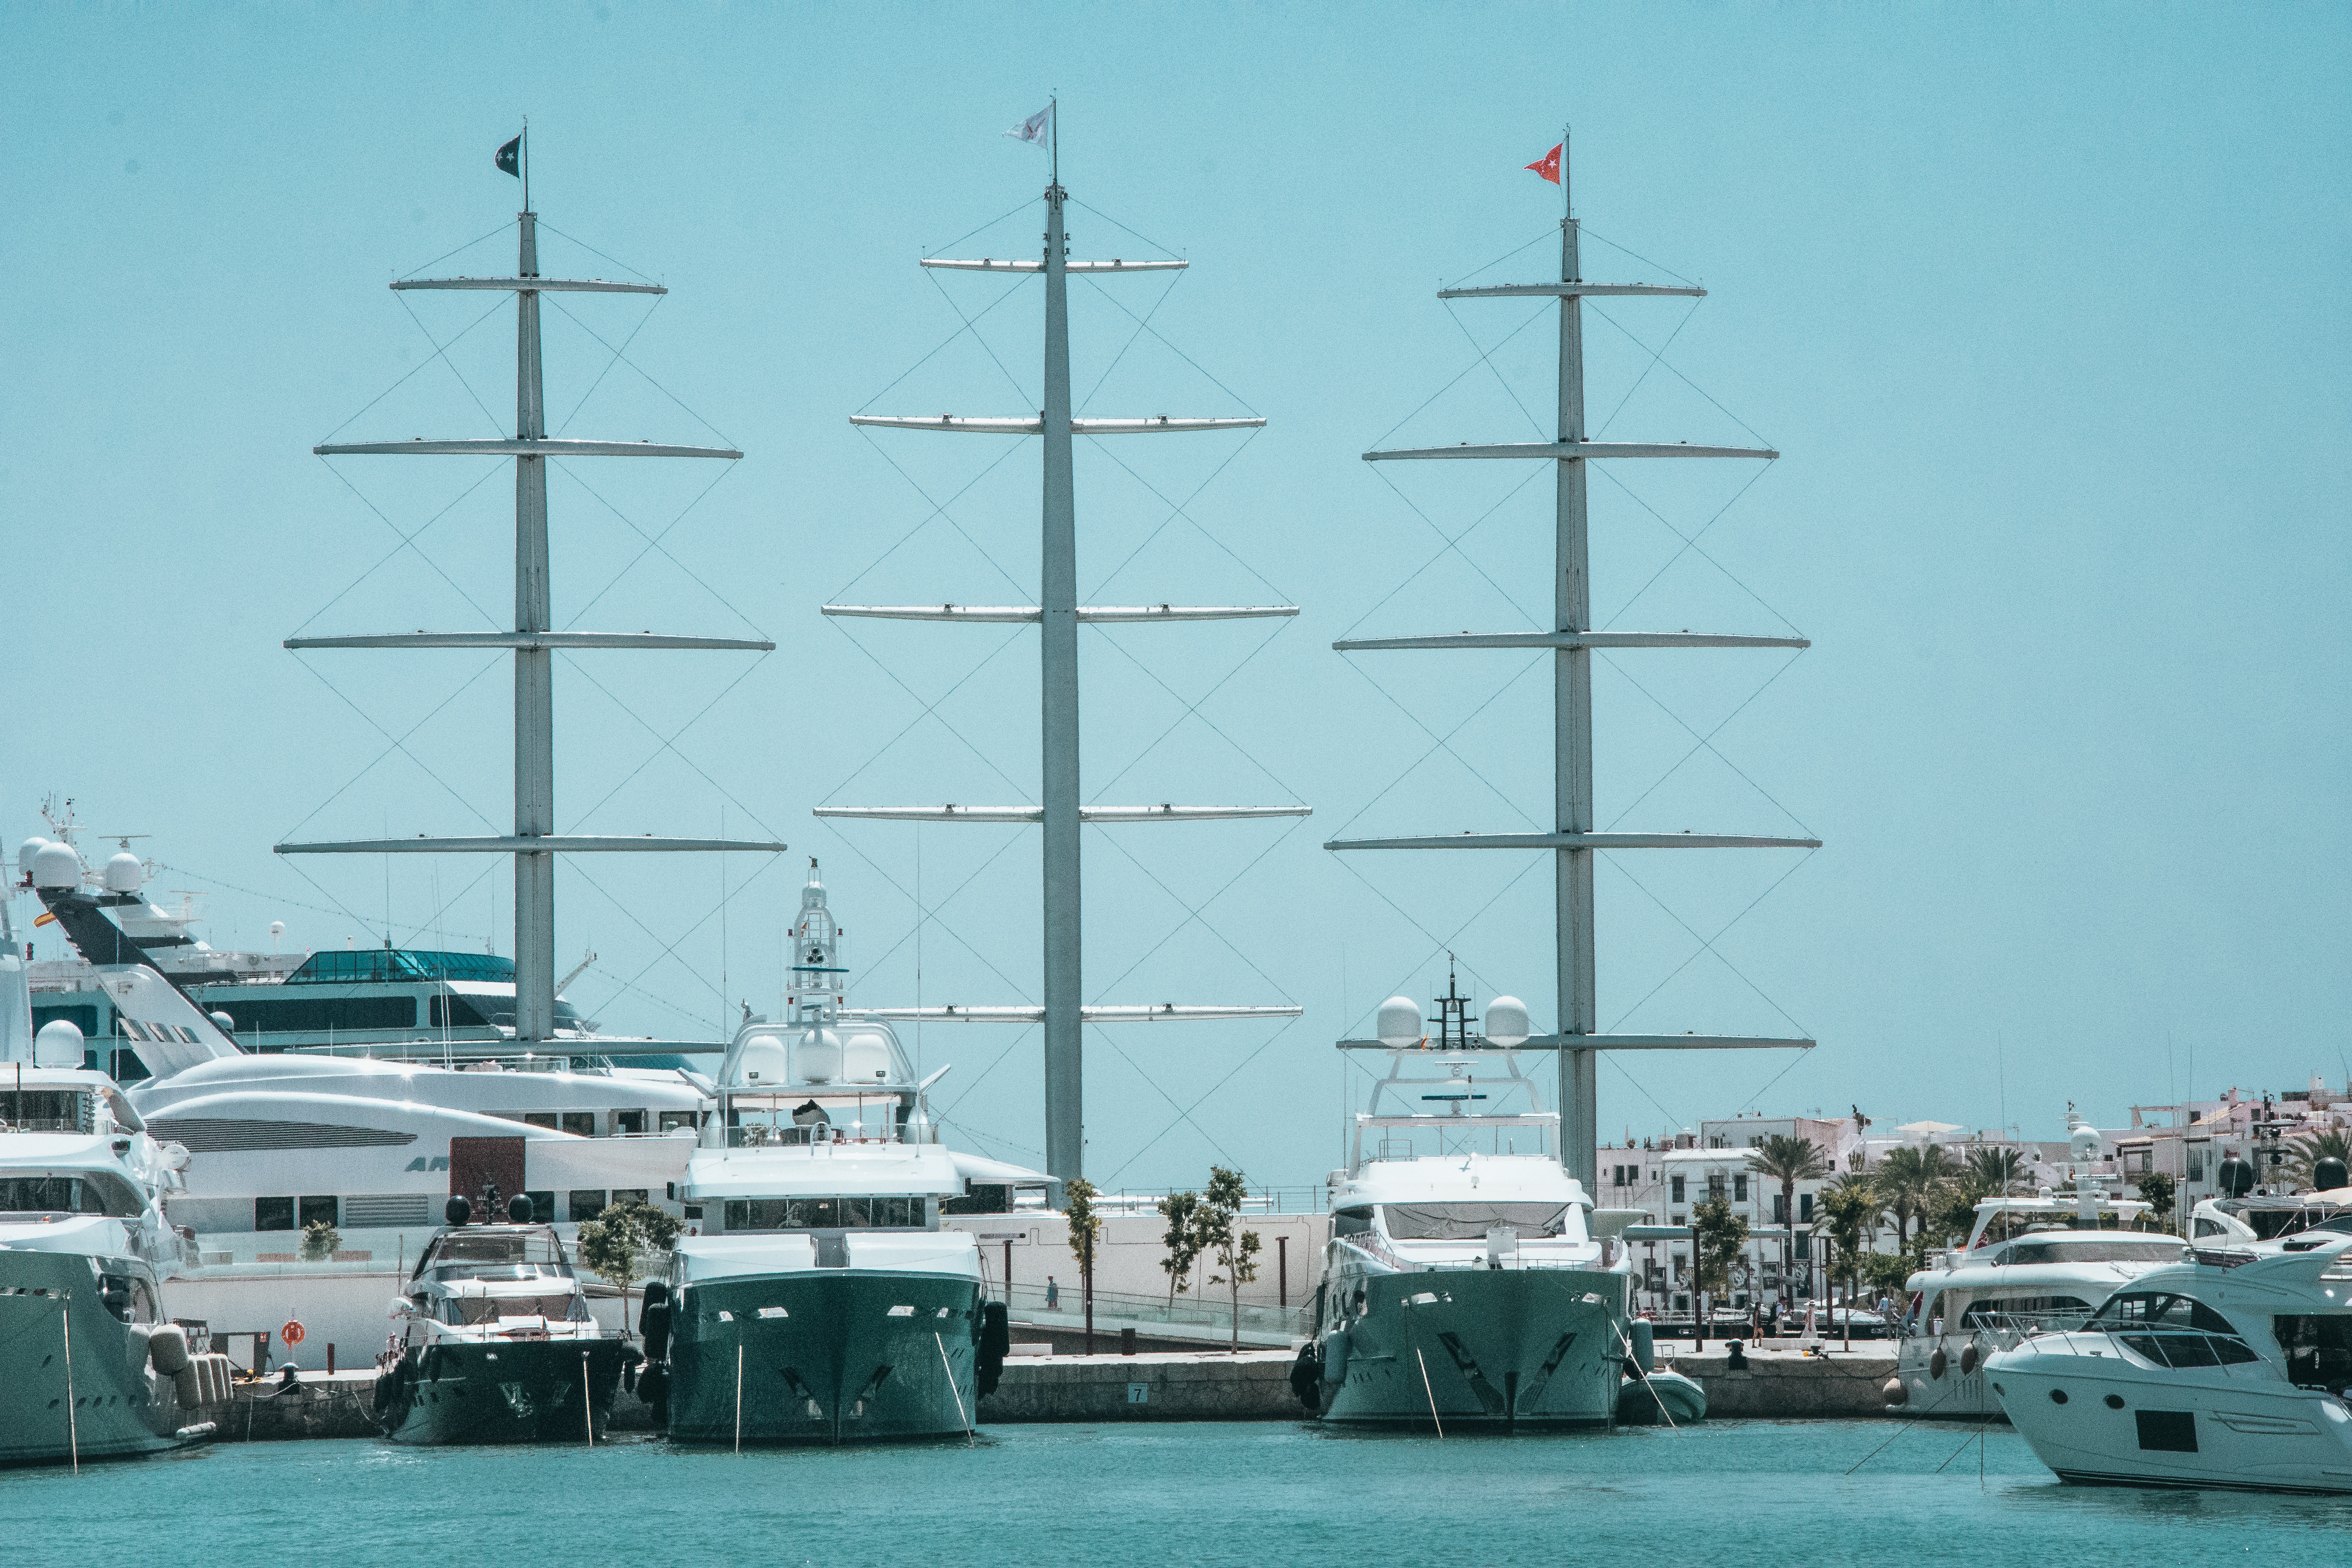
marina, boat, vehicle, ship, watercraft, mast, yacht, harbor, sailboat, luxury yacht, port, dock, sail, tall ship, barquentine, city, training ship, channel, windjammer